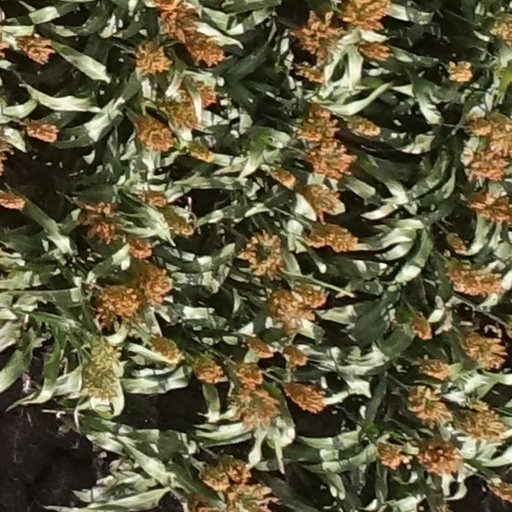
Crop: sorghum